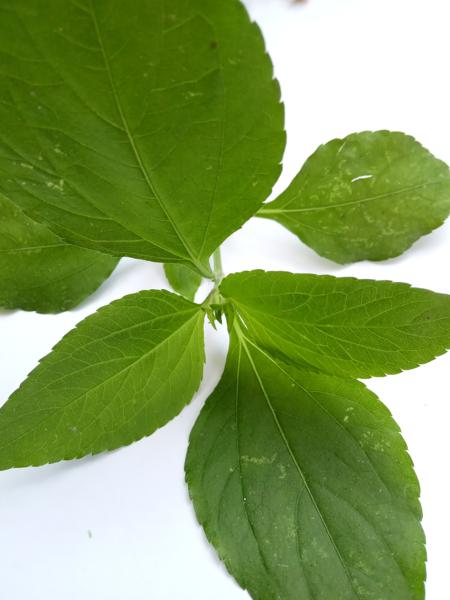
Weed species: Synedrella nodiflora